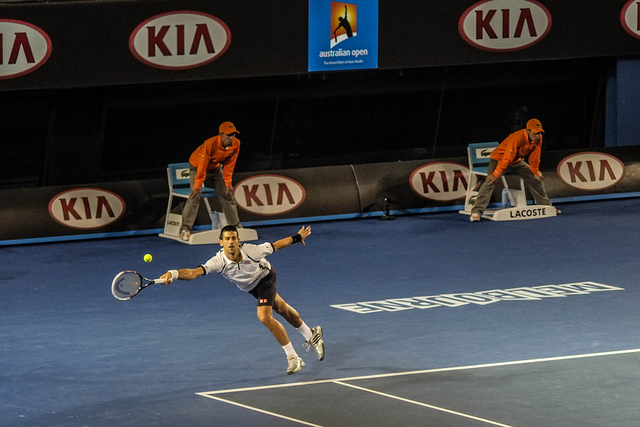
người đàn ông áo trắng đang chơi tennis trên sân